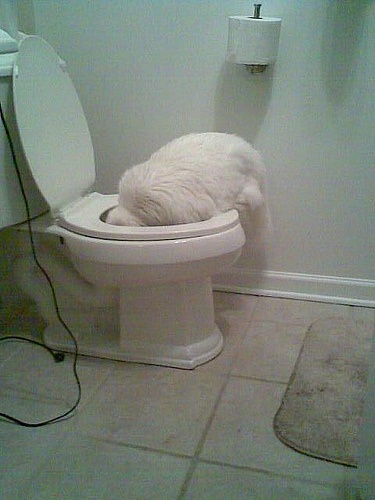
A bathroom with an animal drinking out of the toilet.
A white cat drinking out of the toilet bowl.
a white dog with its head in the toilet
White dog sticking its face inside a white toilet bowl.
a ca dipping its head into a toilet bowl